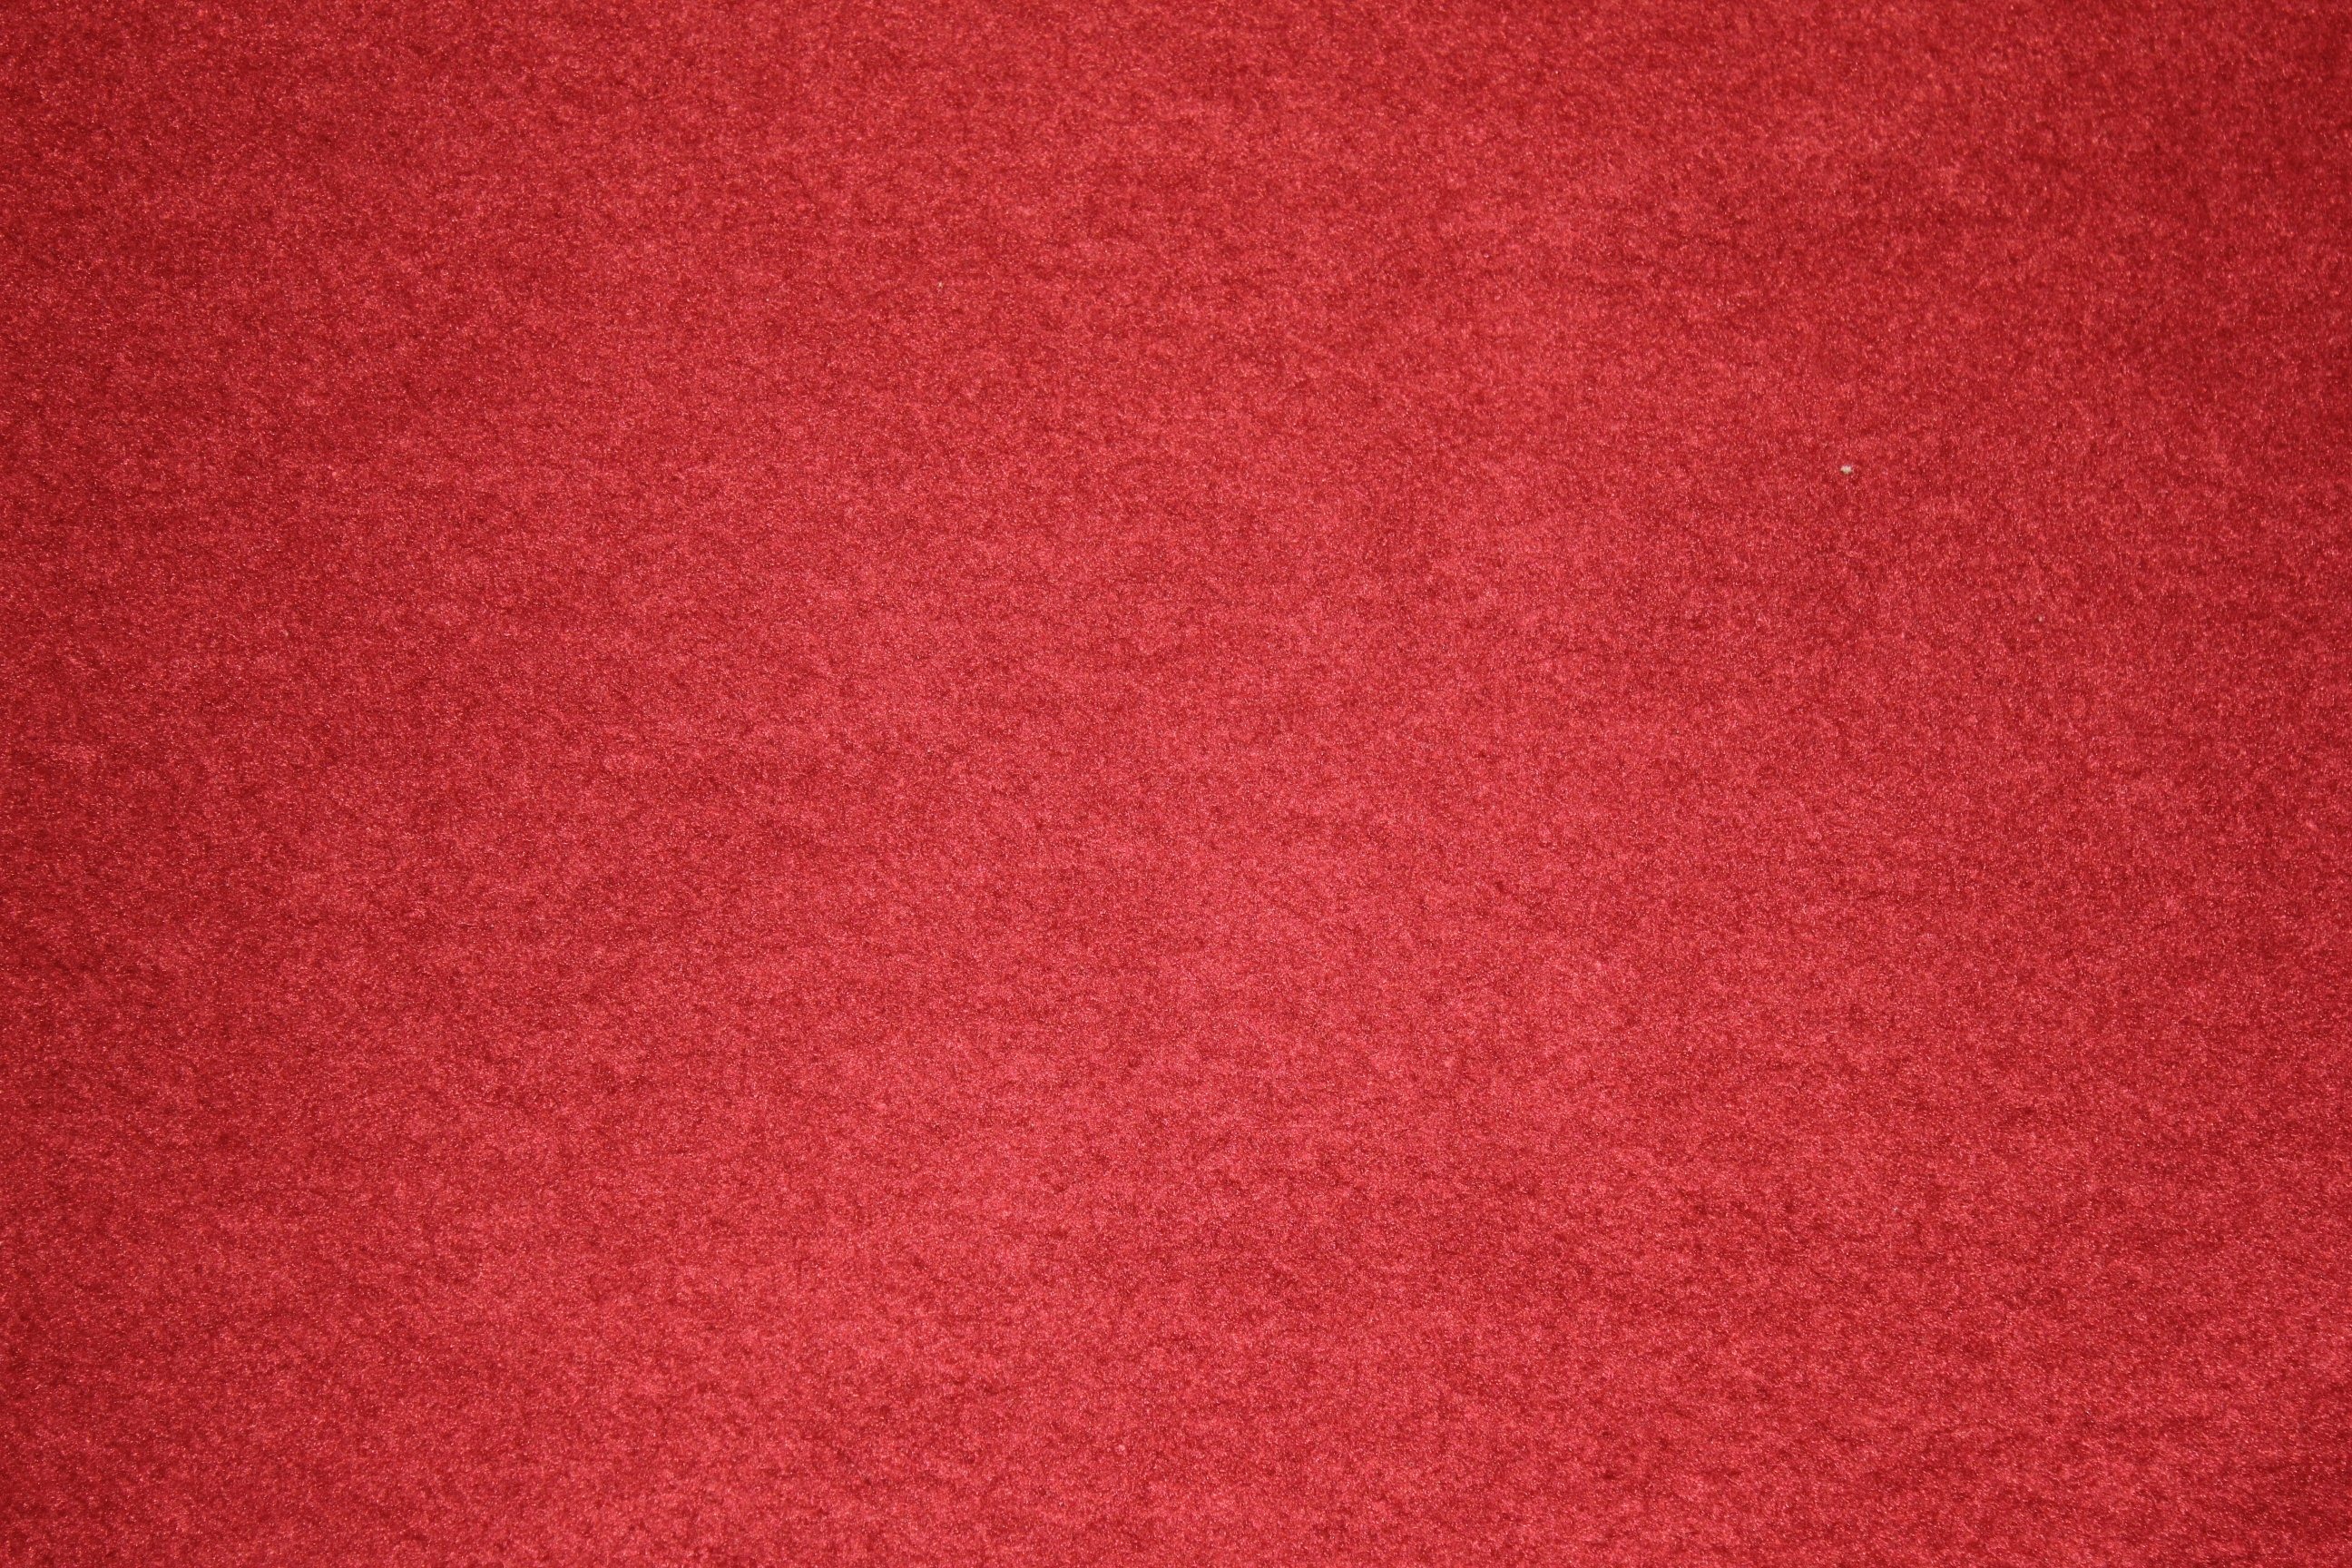
texture, petal, floor, pattern, line, red, pink, cloth, material, circle, fabric, font, textile, design, text, magenta, cotton, flooring